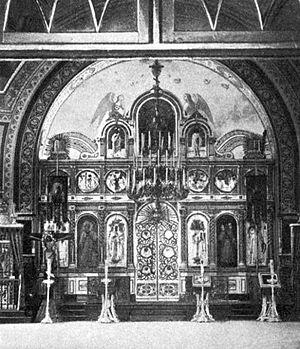
Saint-Pétersbourg. .